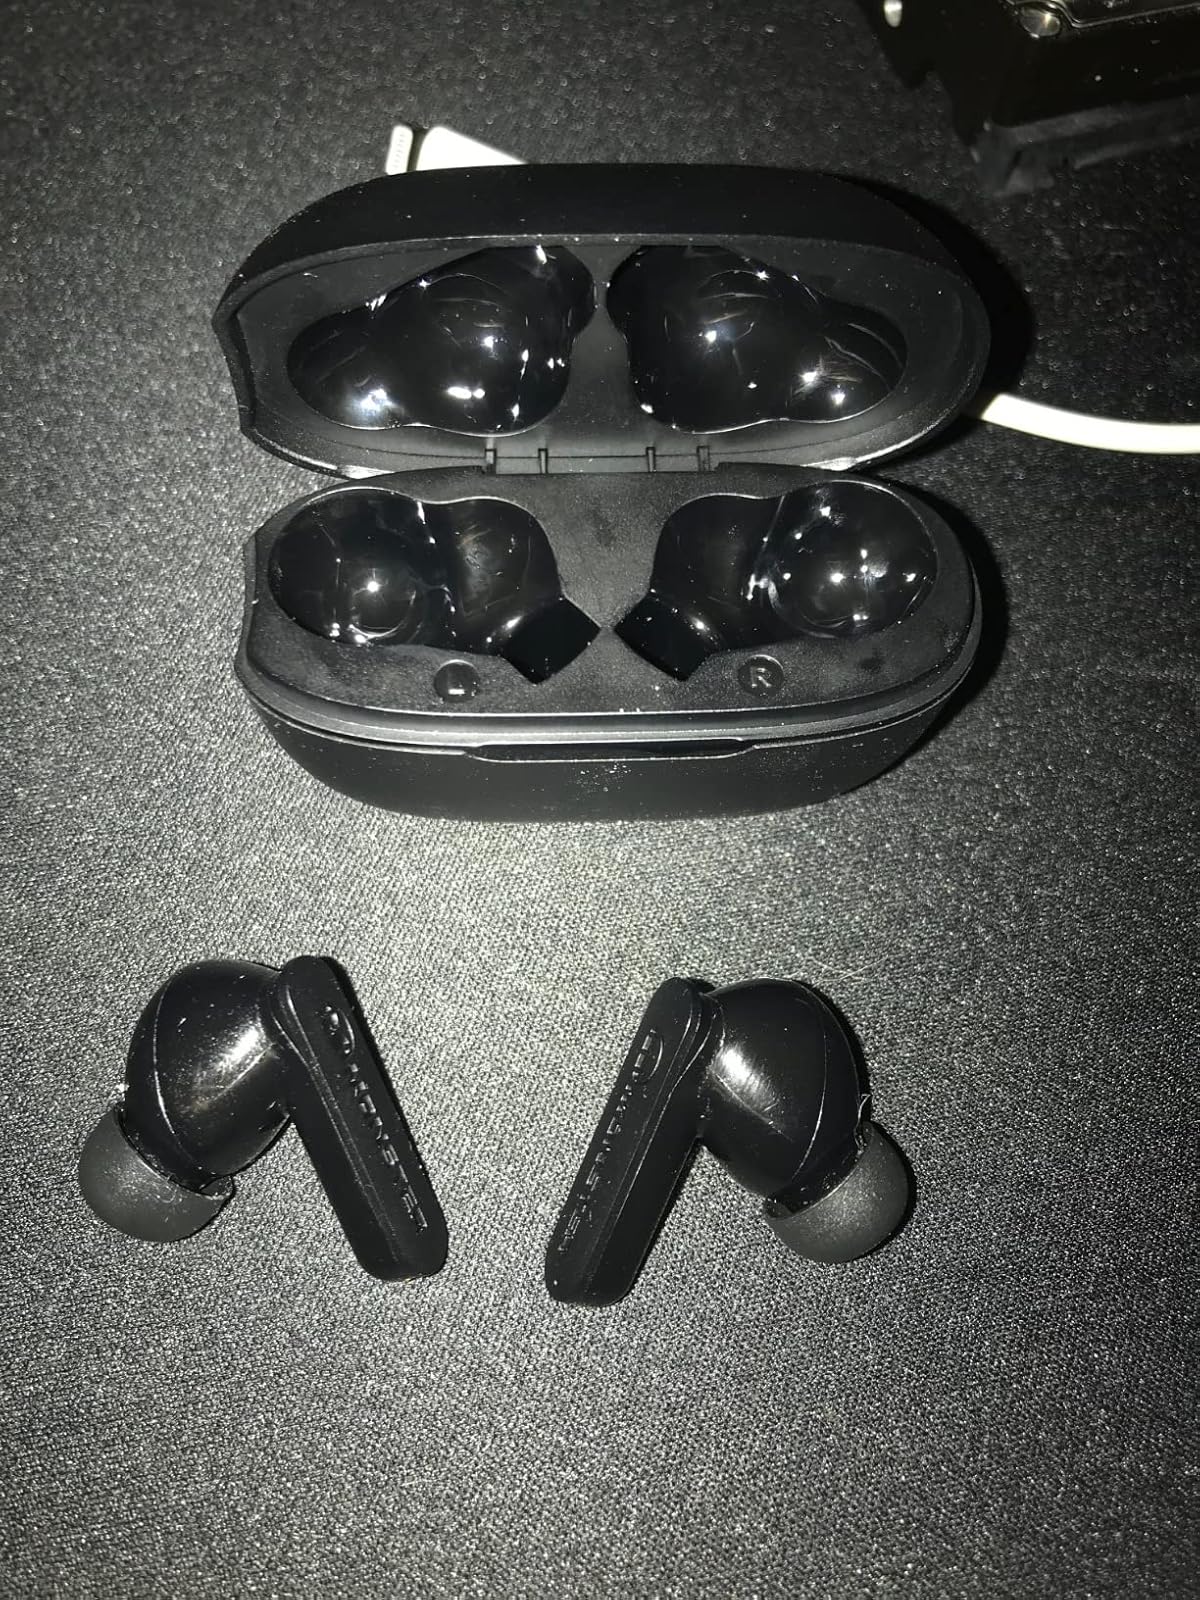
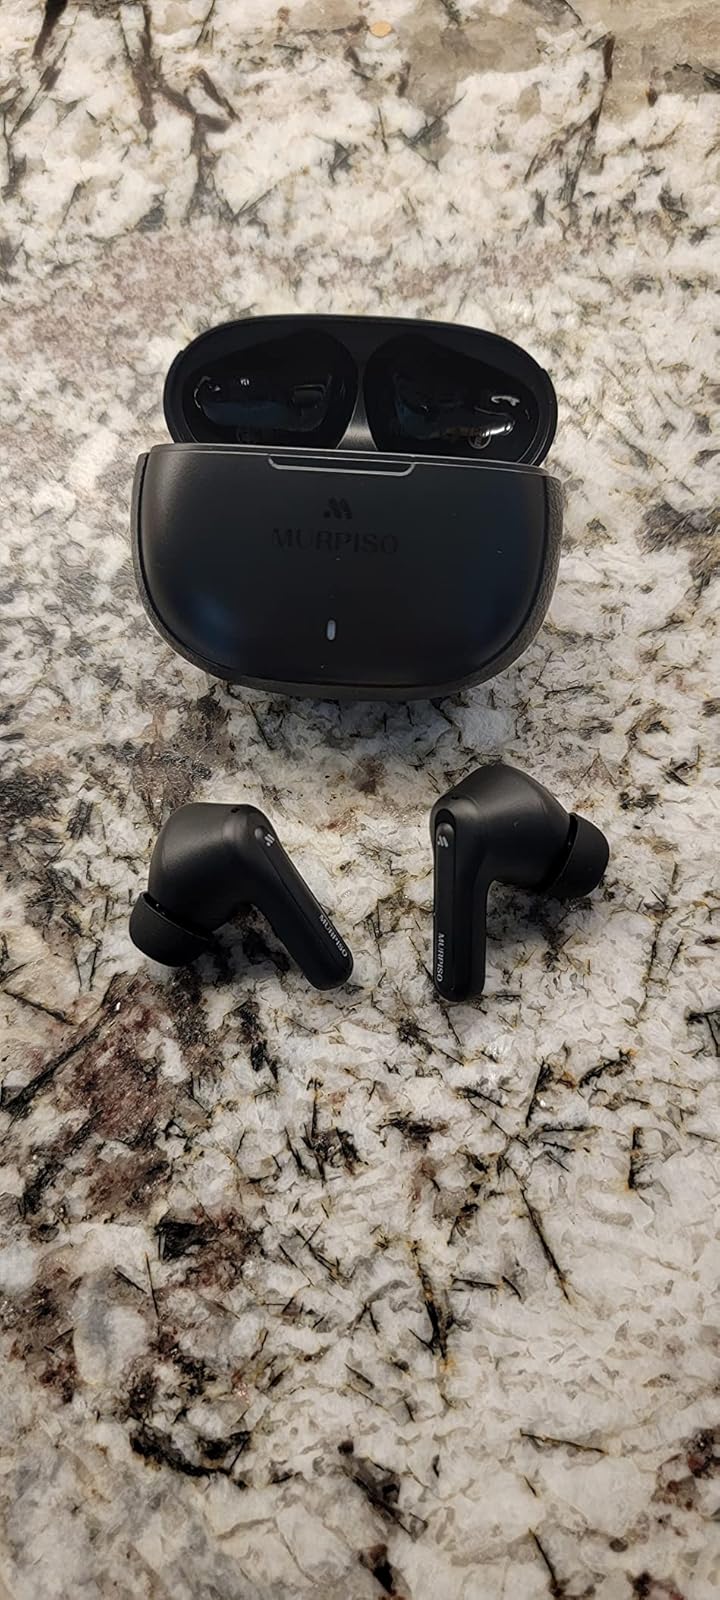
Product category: earbuds
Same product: no